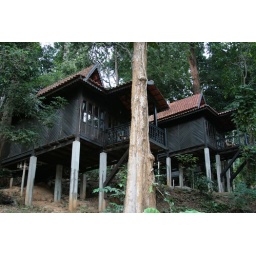
Malaysia - house within the forest. We don't live on the trees